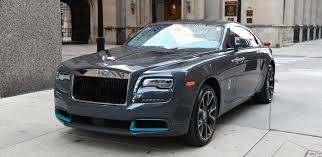
Label: noambulance